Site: brandenburg
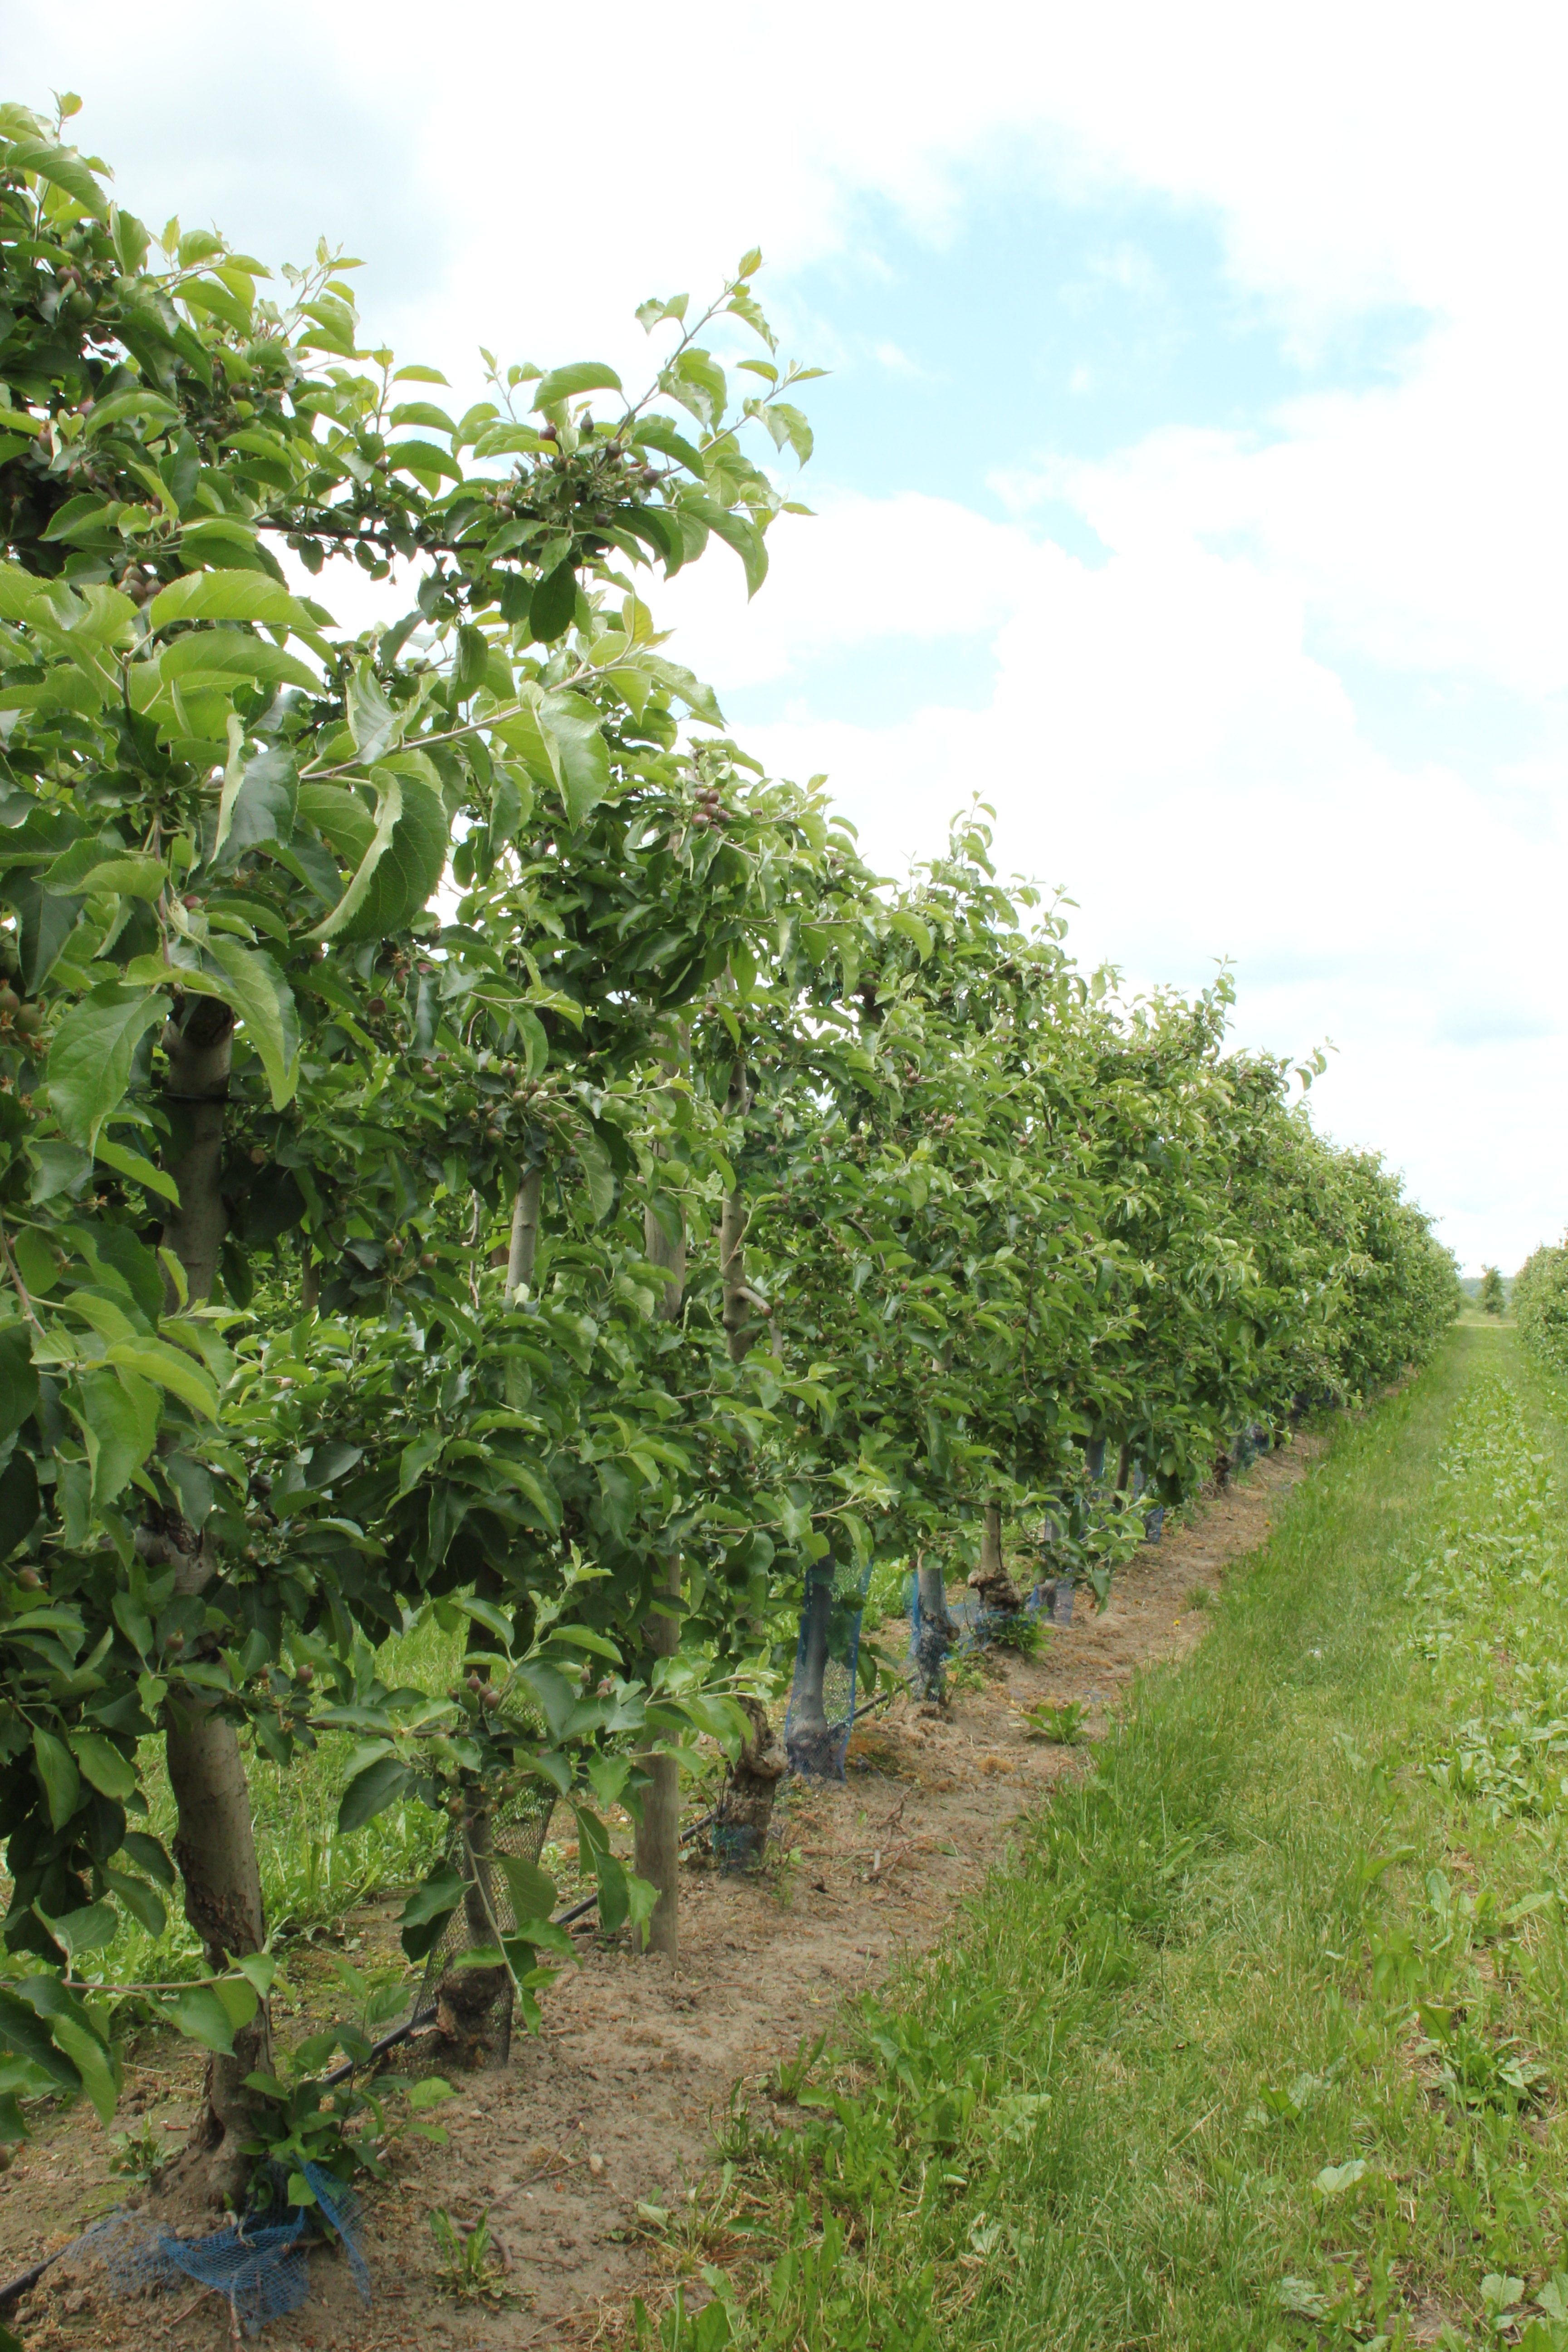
Growth stage (BBCH 72): Development of fruit